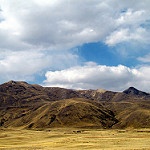
Label: mountain